Mr. Broadway (film)

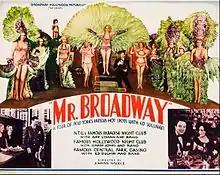
Film poster

Mr. Broadway is a 1933 American pre-Code comedy film written by Abel Green and Ed Sullivan. The film was directed by Johnnie Walker (1894–1949) who was also a silent film actor and producer, and stars Sullivan along with a cast of celebrity walk-ons. It was shot in New York City.